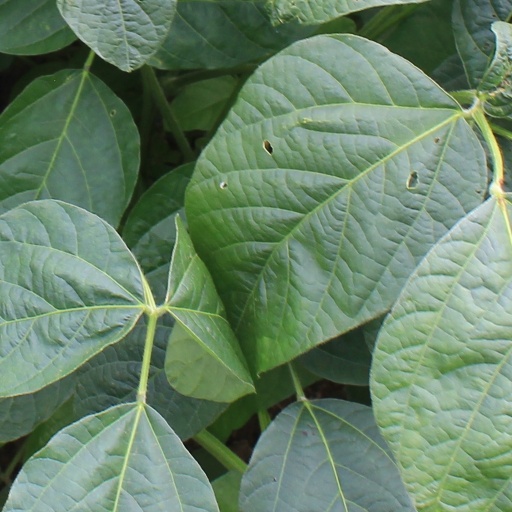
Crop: soybean